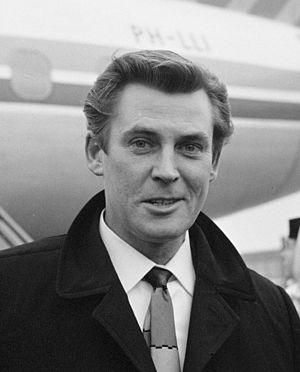
Trevor Herbert Stanford, dit Russ Conway, est un pianiste anglais de musique populaire, célèbre pour ses interprétations au piano bastringue, à l'instar d'autres pianistes bastringue réputées comme Winifred Atwell.